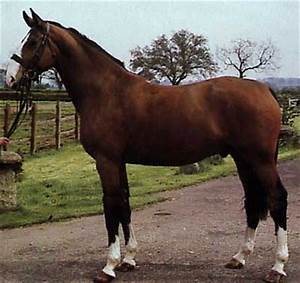
Label: horse